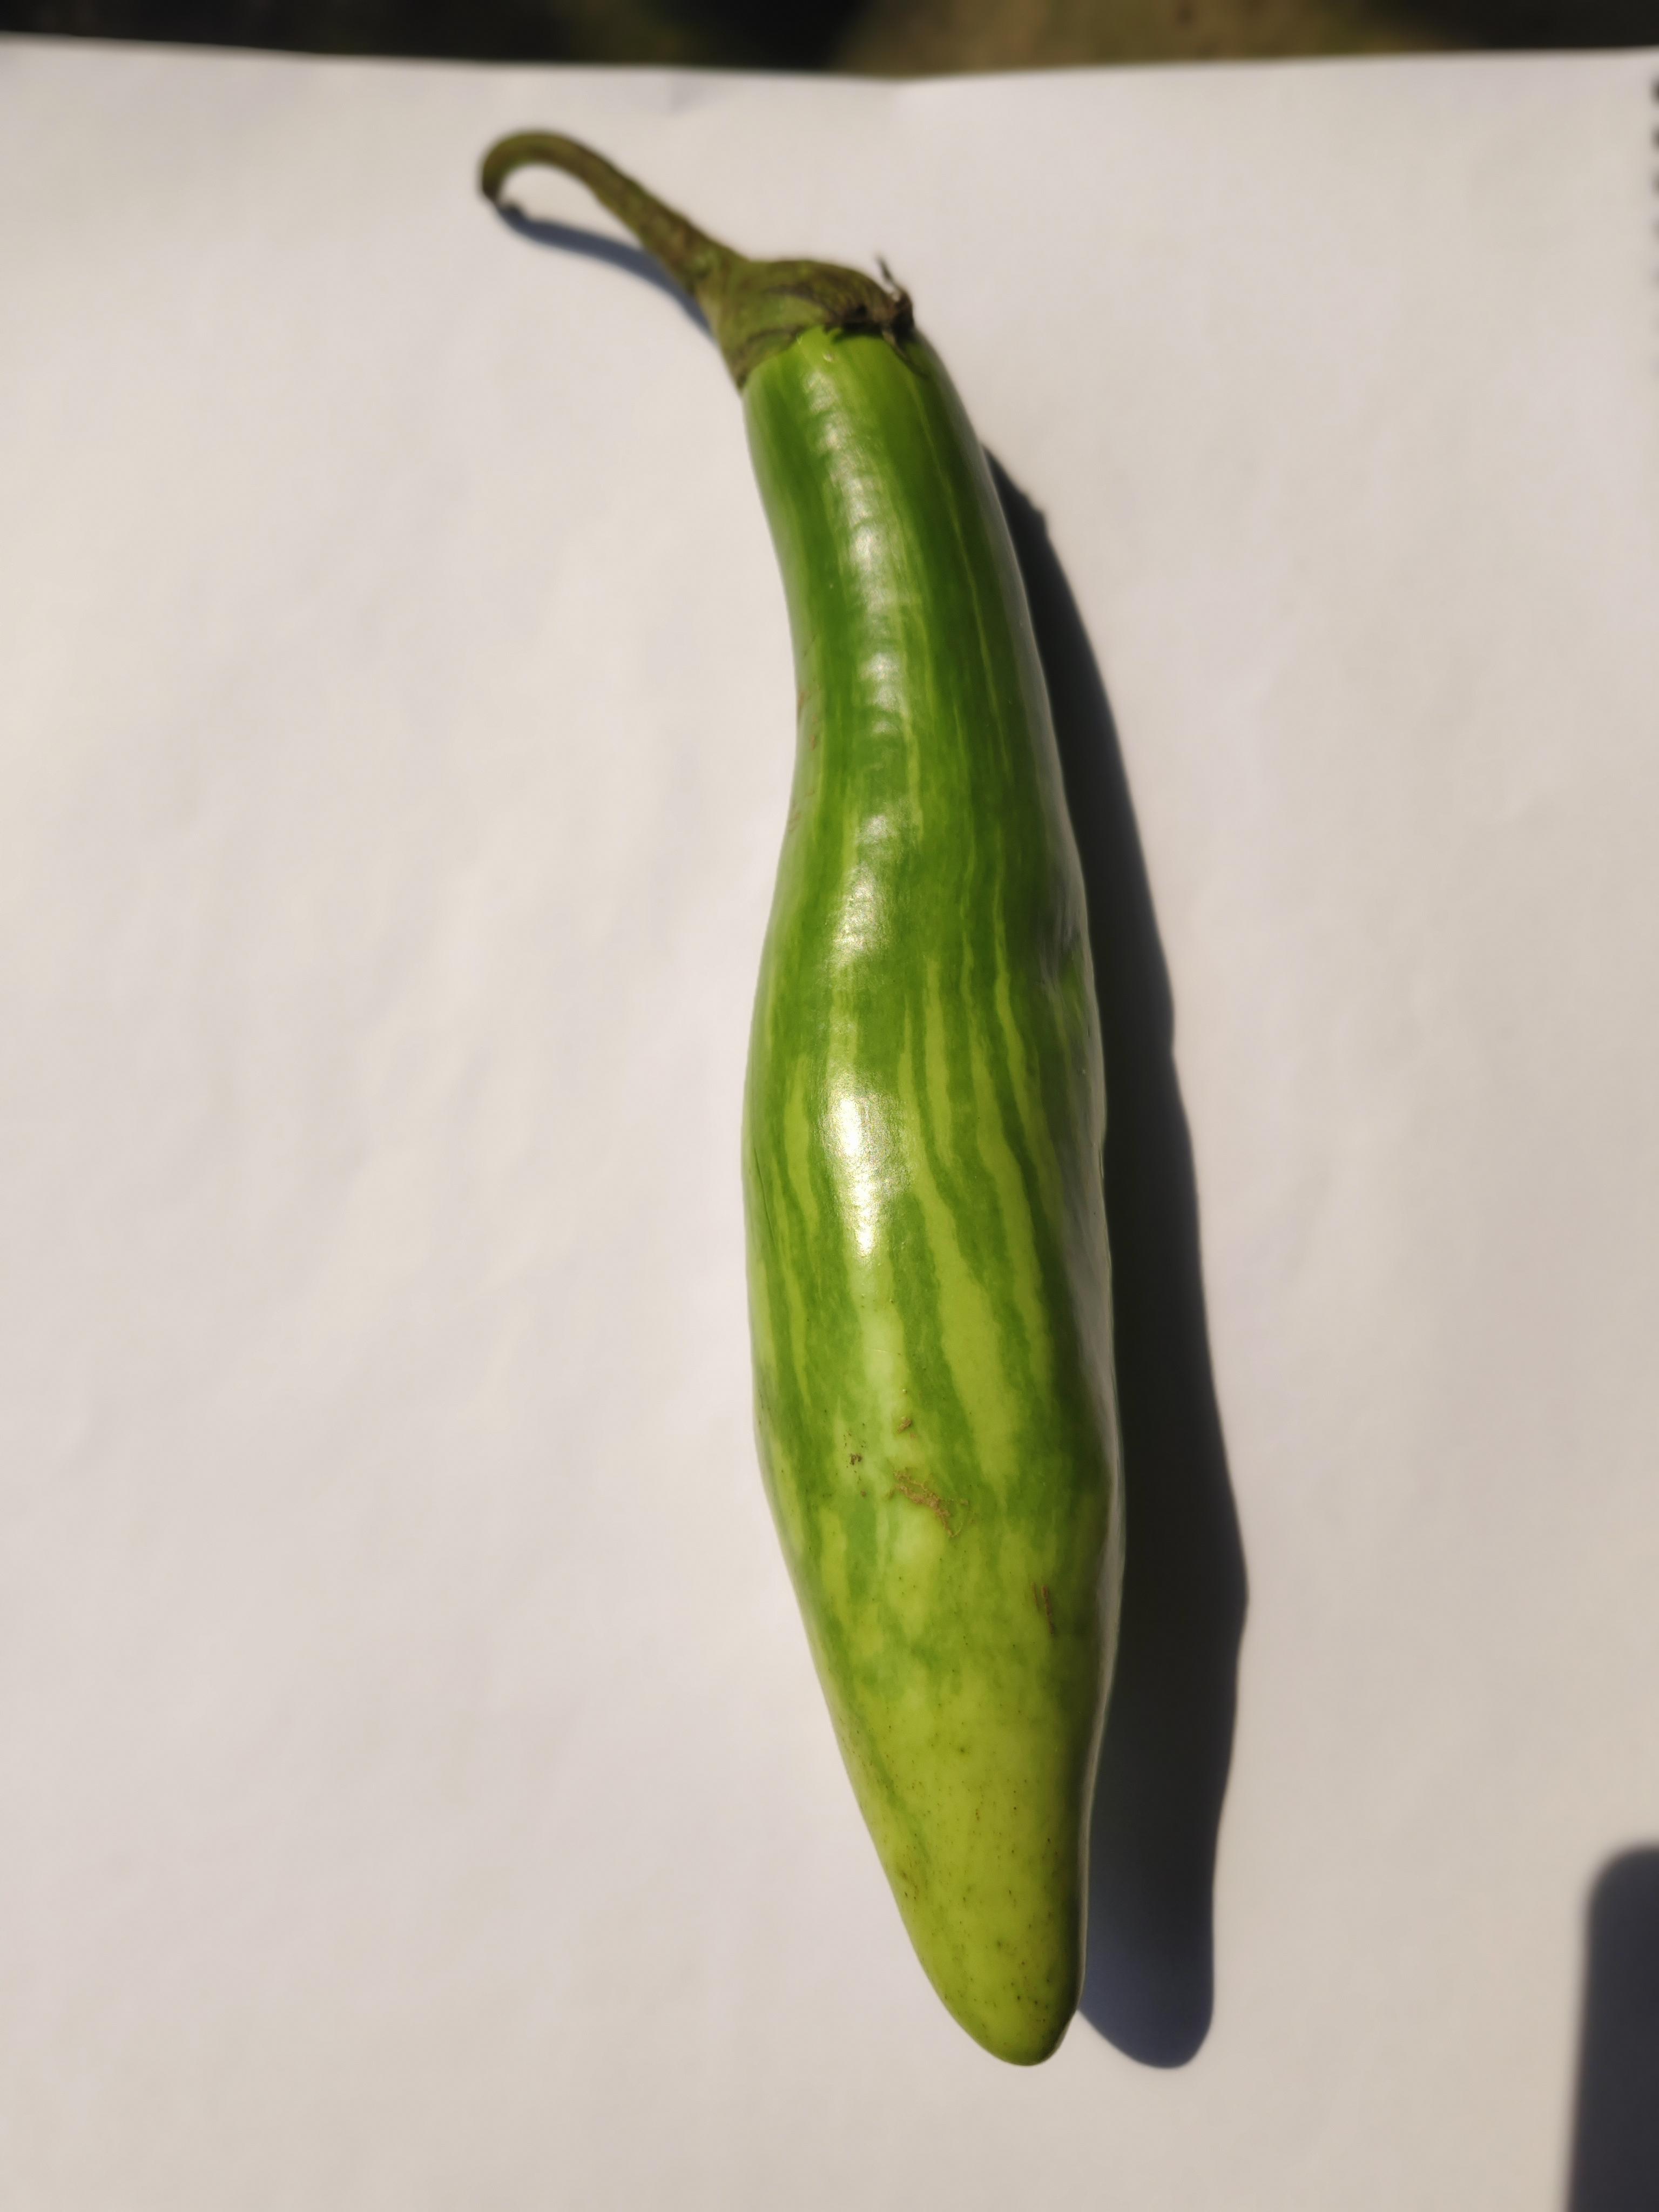
Label: Brinjal